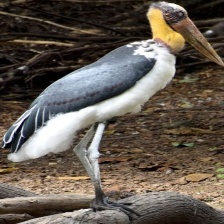
Species: LESSER ADJUTANT
Scientific name: LEPTOPTILOS JAVANICUS
ImageNet parent category: white_stork